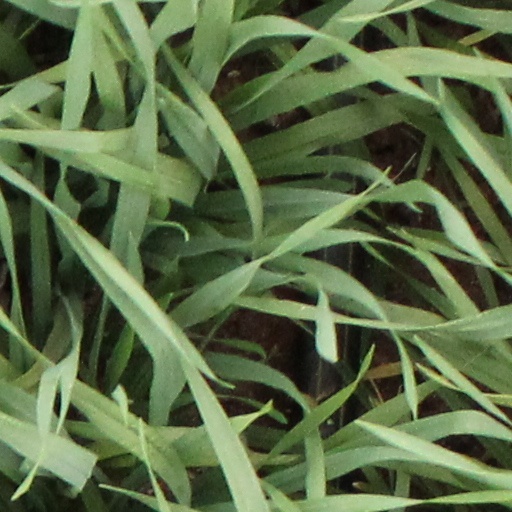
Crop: wheat